Greg Hart

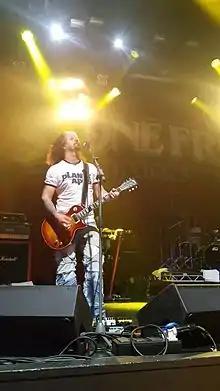
Greg Hart at O2 Indigo with CATS in SPACE

Greg Hart is an English guitarist who is a co-founding member of the UK power pop rock band Cats in Space. The band was established in 2015 with rock drummer/percussionist Steevi Bacon.